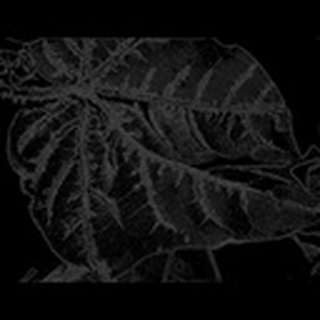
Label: cotton_bacterial_blight